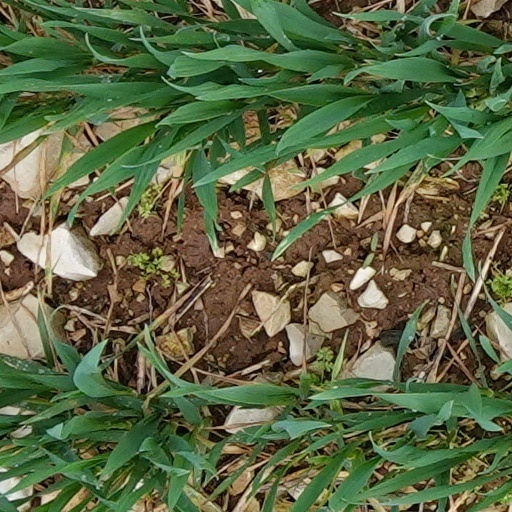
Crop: wheat